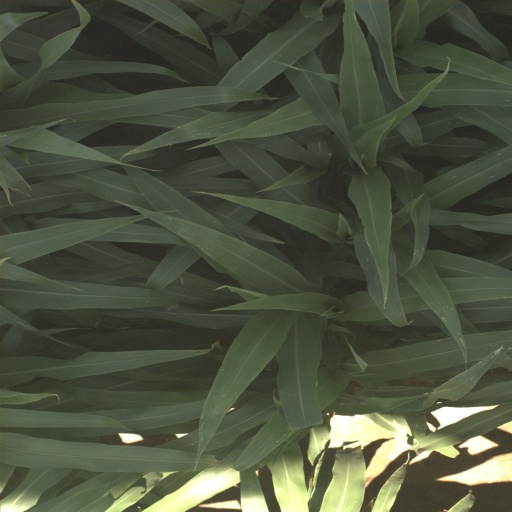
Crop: sorghum